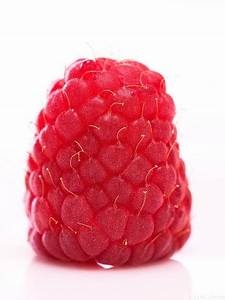
Label: raspberry